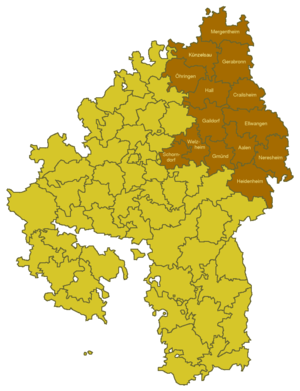
Le cercle de la Jagst est l'une des quatre divisions historiques du royaume de Wurtemberg. Il était borné au nord et à l'est par la Bavière, au sud par le cercle du Danube, à l'ouest par celui du Neckar, et au nord-ouest par le grand-duché de Bade. Il faisait 130 kilomètres sur 80. Son chef-lieu était Ellwangen. Ce cercle prend son nom de la rivière Jagst, qui tombe dans le Neckar près de Bad Wimpfen, après un cours de 140 kilomètres.